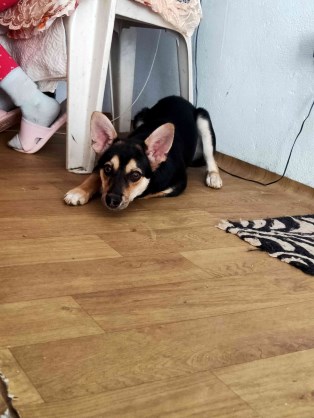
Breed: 3336-n000121-chinese_rural_dog